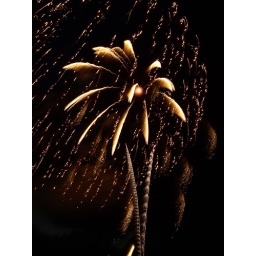
Palm tree in the sky